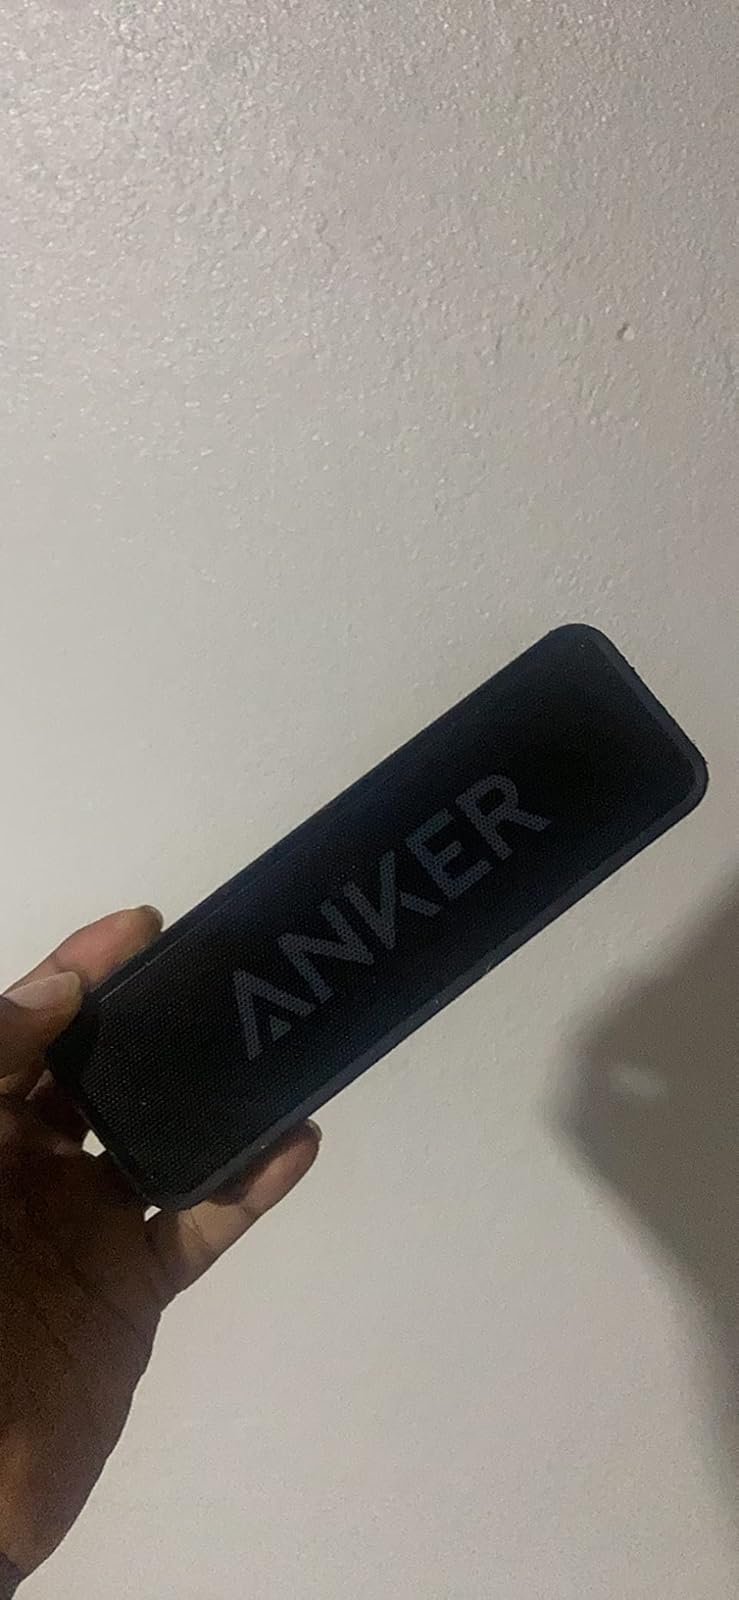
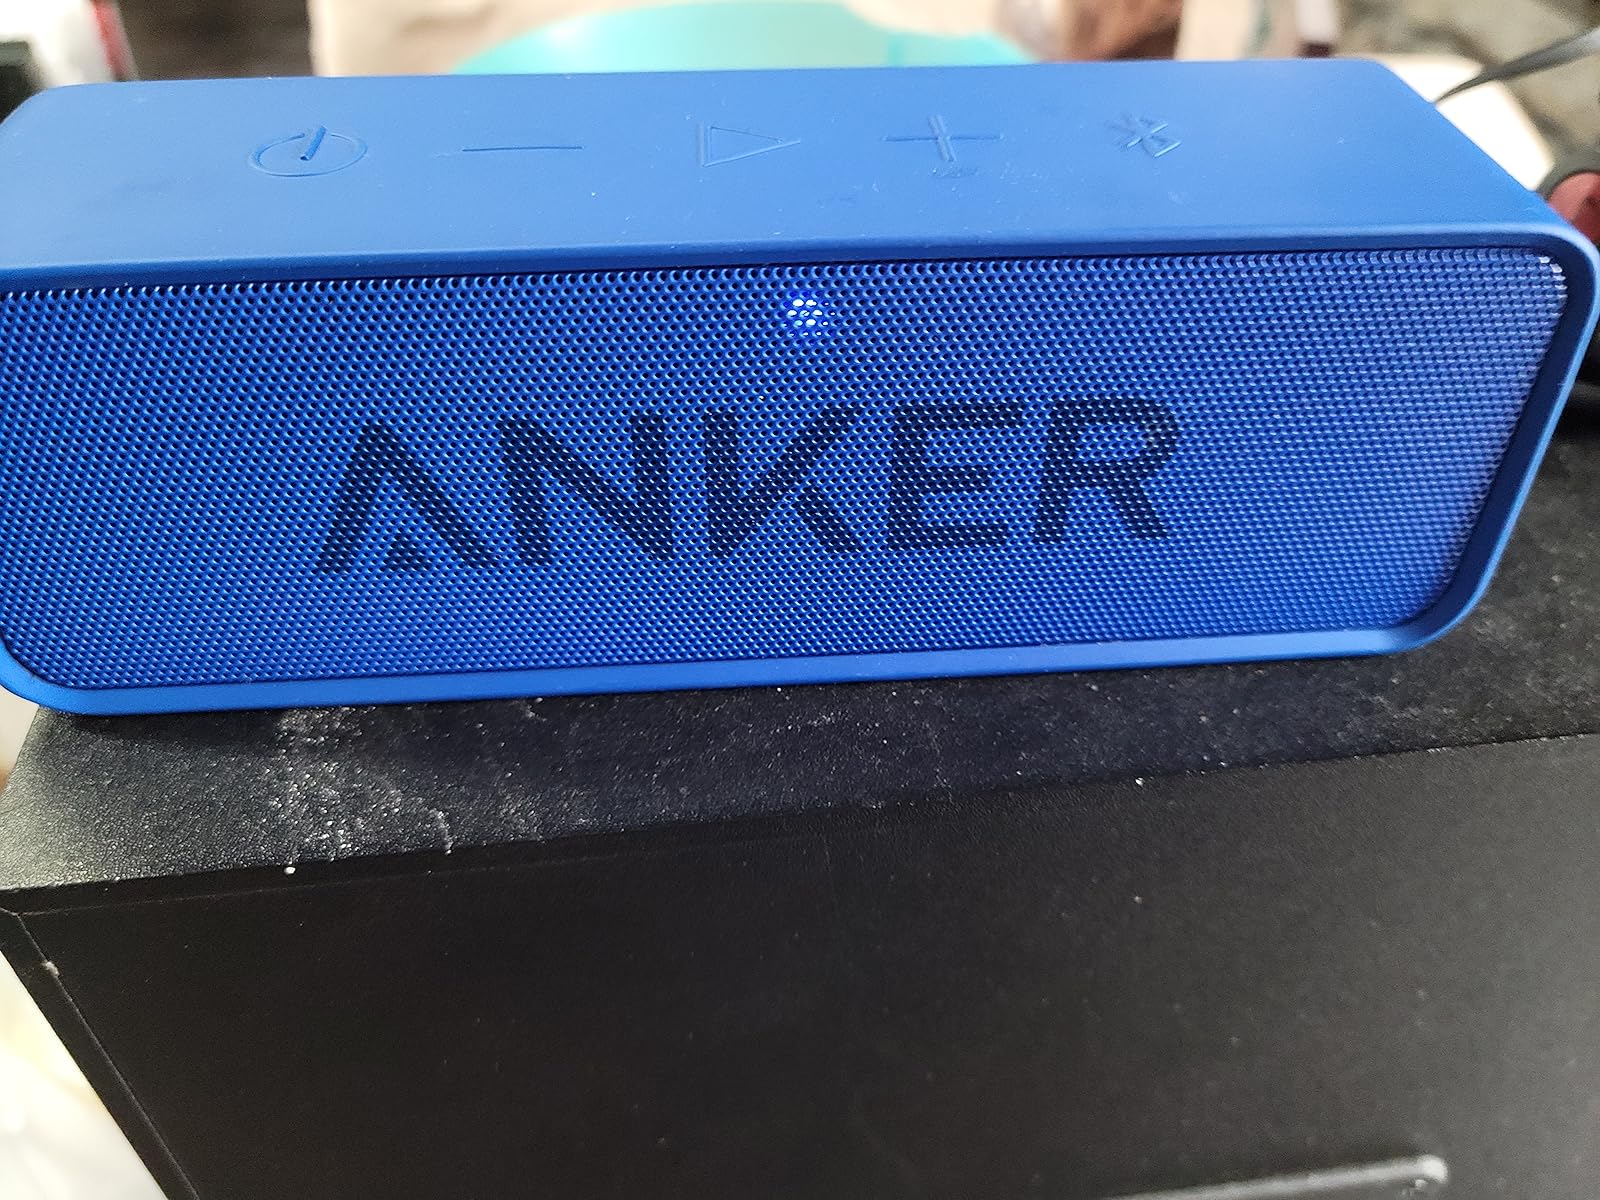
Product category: speaker
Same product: no